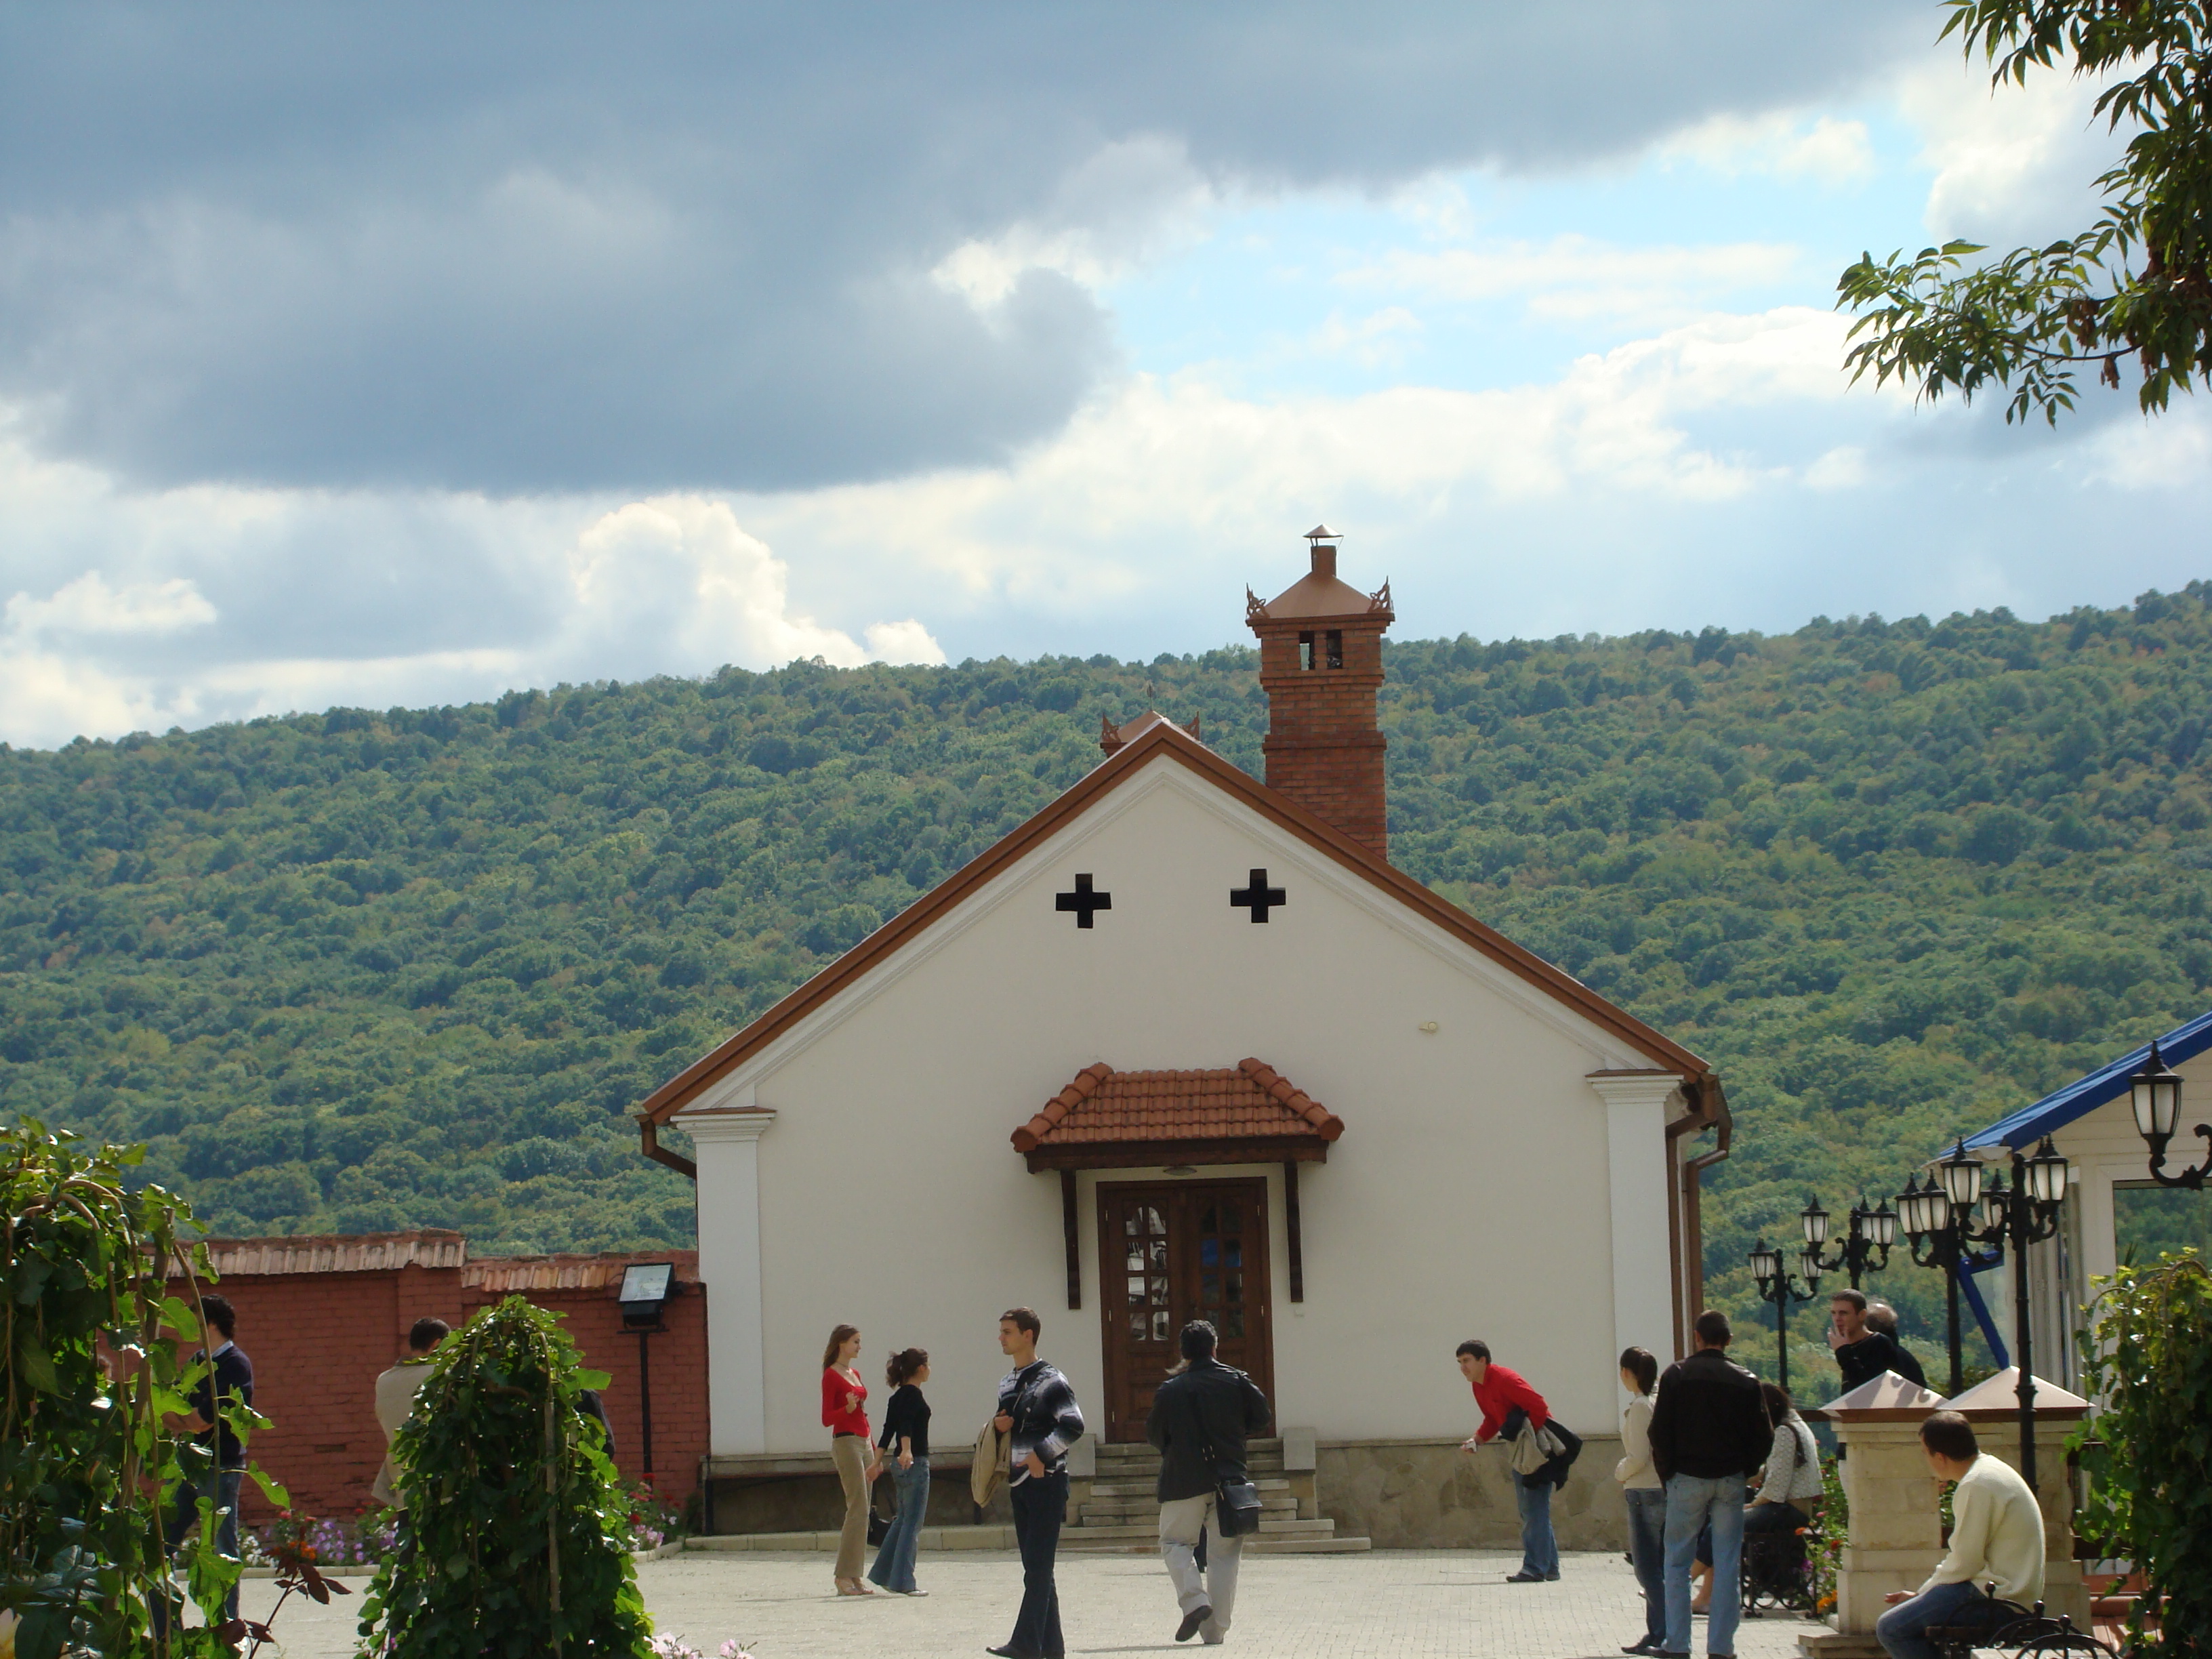
town, building, vacation, travel, village, church, chapel, tourism, place of worship, cool image, monastery, sony, estate, dsch9, moldova, chaprianu